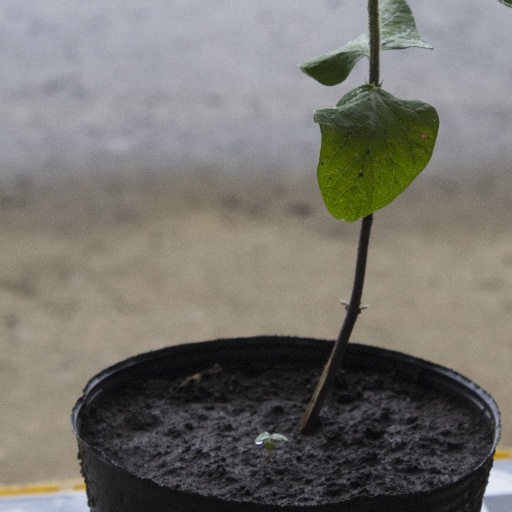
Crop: soybean